Girls of the Road

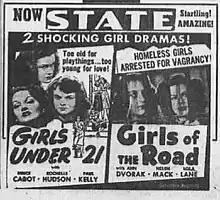
1951 newspaper advertisement for "Girls Under 21" and "Girls of the Road"

Girls of the Road is a 1940 American action film, based on an original screenplay by Robert Hardy Andrews, directed by Nick Grinde, and produced by Wallace MacDonald.